Khabardaar

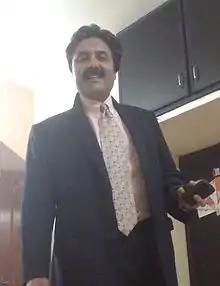
Aftab Iqbal

The first and main segment is that in which the anchor person, Mr. Aftab Iqbal, presents a topic of discussion for the show. The actors-comedians either as present themselves as parody-guests or perform a short skit. Sometimes, the guests also include famous personalities, such as, politicians, players and actors.